L'Africaine

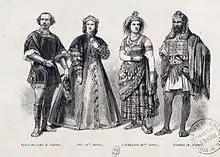
The four principal singers at the premiere, from left to right: Naudin, Battu, Sasse, Faure

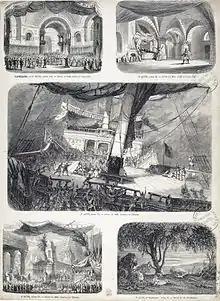
Set designs for the original production at the Salle Le Peletier

The opera depicts fictional events in the life of the explorer Vasco da Gama ('de Gama' in the French libretto).